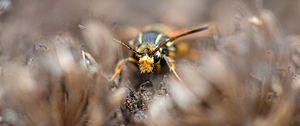
Bembecia ichneumoniformis ([Denis &amp
Bembecia ichneumoniformis, la Sésie ichneumon ou Sésie ichneumoniforme, est une des nombreuses espèces de lépidoptères du genre Bembecia, de la famille des Sesiidae.